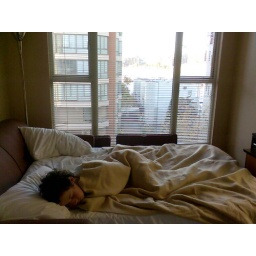
Barely enough room to unfold the sofa bed in the 'lounge room'